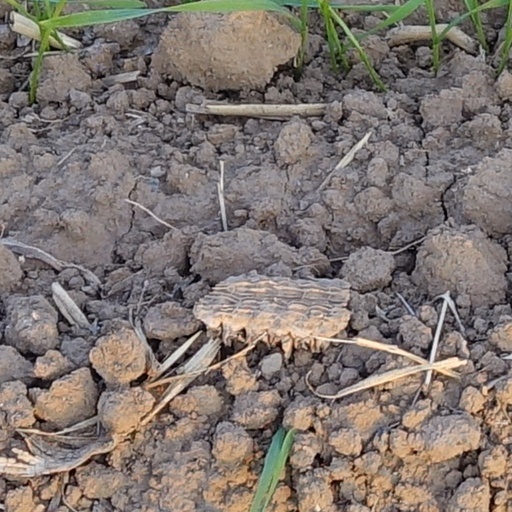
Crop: wheat